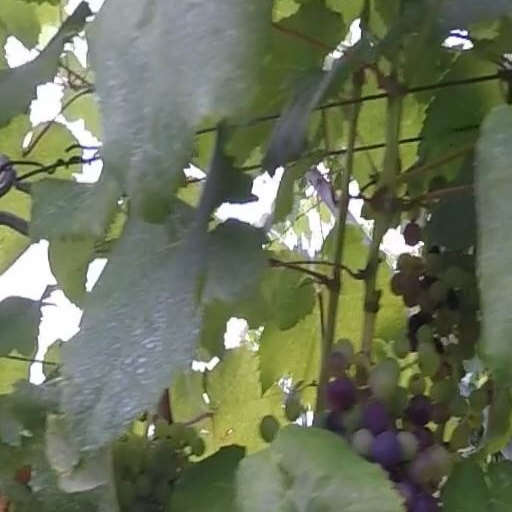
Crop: grape